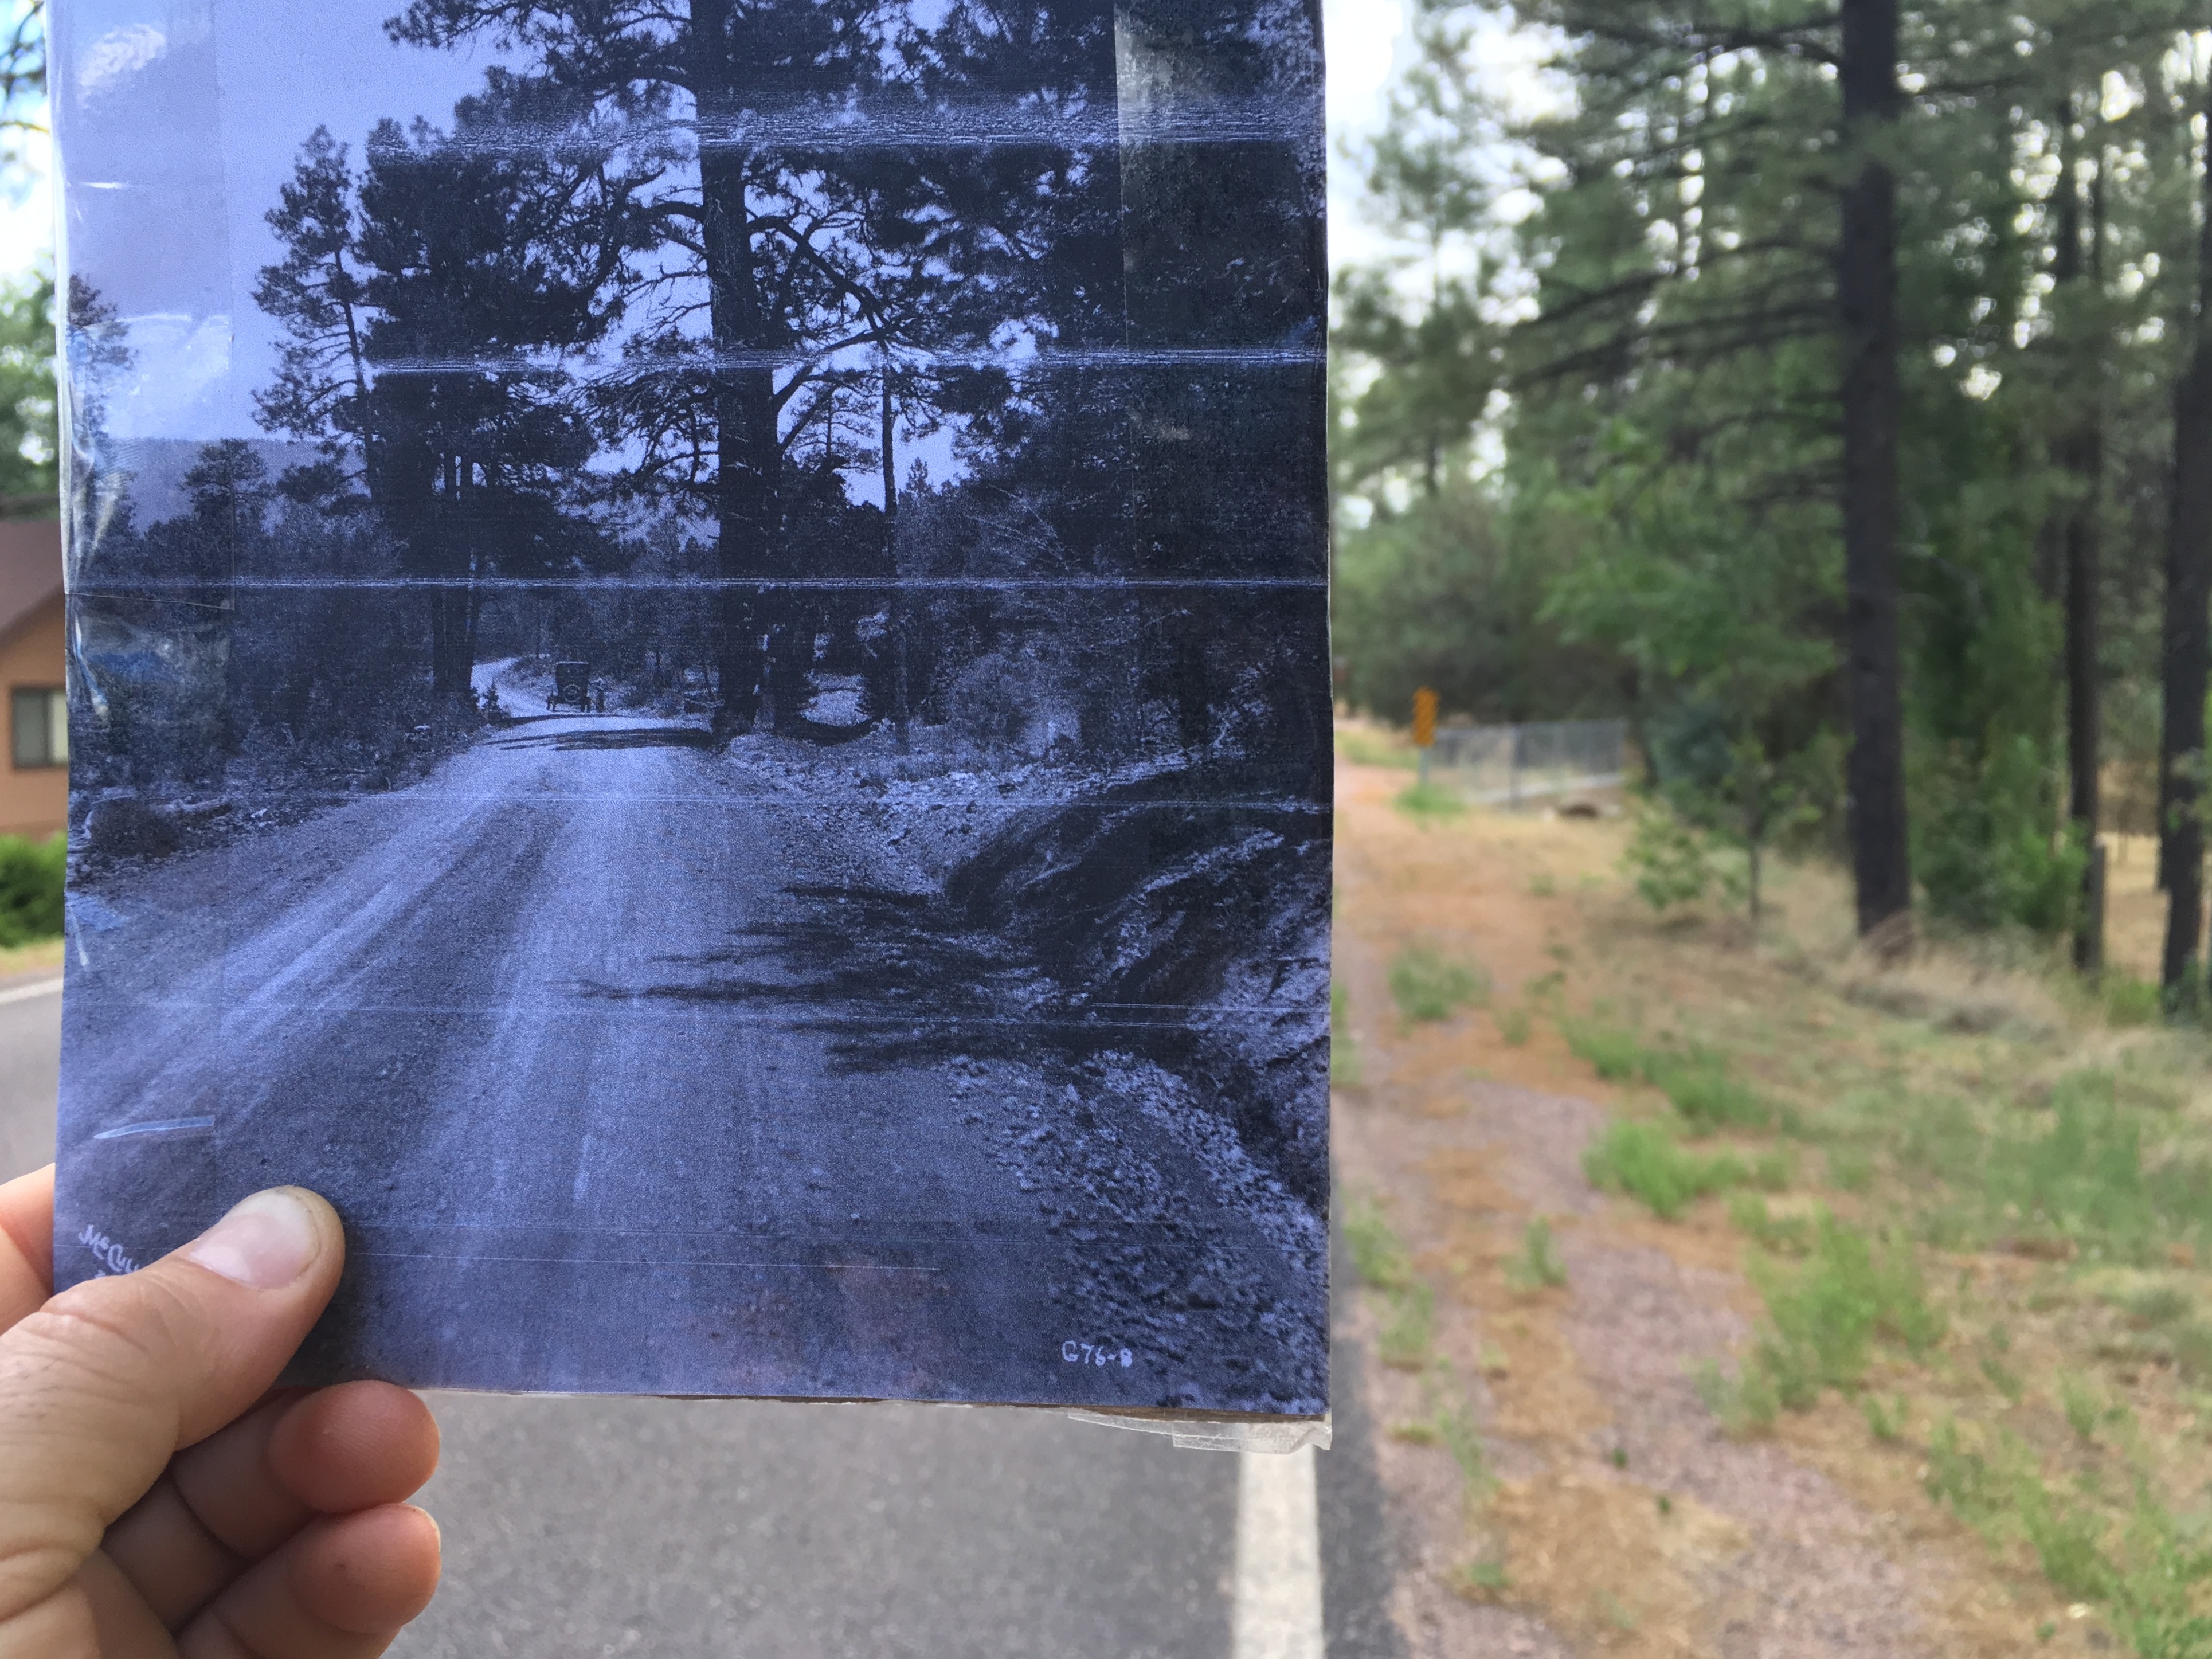
landscape, tree, grass, plant, road, wall, asphalt, area